Richard de Redvers

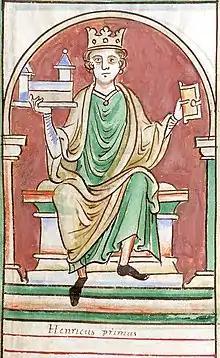
Henry I who rewarded Richard de Redvers for his support with the grant of extensive estates

When William Rufus died suddenly in 1100 and Henry became king, Richard de Redvers quickly became one of his most trusted advisers. He witnessed more than 20 of Henry's charters and royal writs, in several different places, and sometimes as the only witness. After Richard's death his loyalty was remarked upon by Anselm of Canterbury.